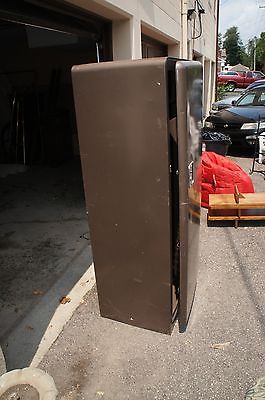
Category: cabinet